Gheorghe Bălan

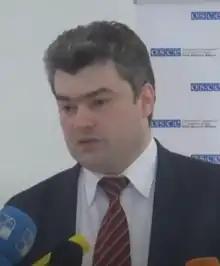
Bălan in 2016

Gheorghe Bălan (born 25 August 1975) is a Moldovan politician. He served as Deputy Prime Minister for Reintegration in the Filip Cabinet from 2016 until 2017.